Blue light spectrum

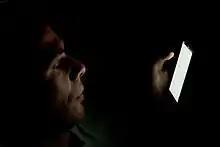
A person using a smartphone at night

Blue light is emitted by digital screens such as computers, tablets, smartphones, and televisions, which can lead to extended exposure in modern lives. Digital screen overuse, especially before bed, can cause dry eyes, eye strain, and irregular sleep patterns.